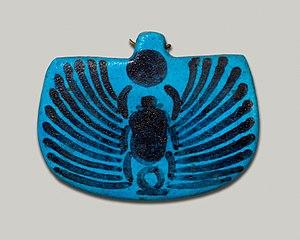
Nauny ou Nany est une ancienne princesse égyptienne de la XXIᵉ dynastie, probablement une fille du grand prêtre, plus tard pharaon Pinedjem Iᵉʳ. Le nom de sa mère, Tentnabekhenou, n'est connu que du papyrus funéraire de Nauny.
Le bousier sacré ou scarabée sacré est une espèce d'insectes coléoptères de la famille des Scarabaeidae.